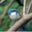
Label: bird